Adrian Vandenberg

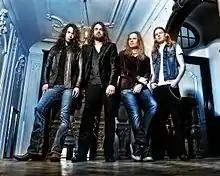
Vandenberg's MoonKings in 2014

Vandenberg formed Vandenberg's MoonKings in late 2013. The band consists of Vandenberg (guitar), Jan Hoving (vocals), Mart Nijen-Es (drums) and Sem Christoffel (bass). On 21 February 2014 Vandenberg's MoonKings released their debut album "MoonKings" on Mascot Records. On November 3, 2017, with the same group of musicians, "MoonKings MK II" was released. The album is a mixture of classic seventies style rock with current heavy style of rock.